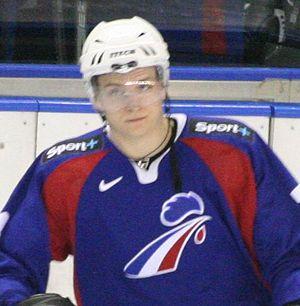
Le Rouen Hockey Élite 76, surnommé les Dragons de Rouen, est un club français de hockey sur glace évoluant en Ligue Magnus.